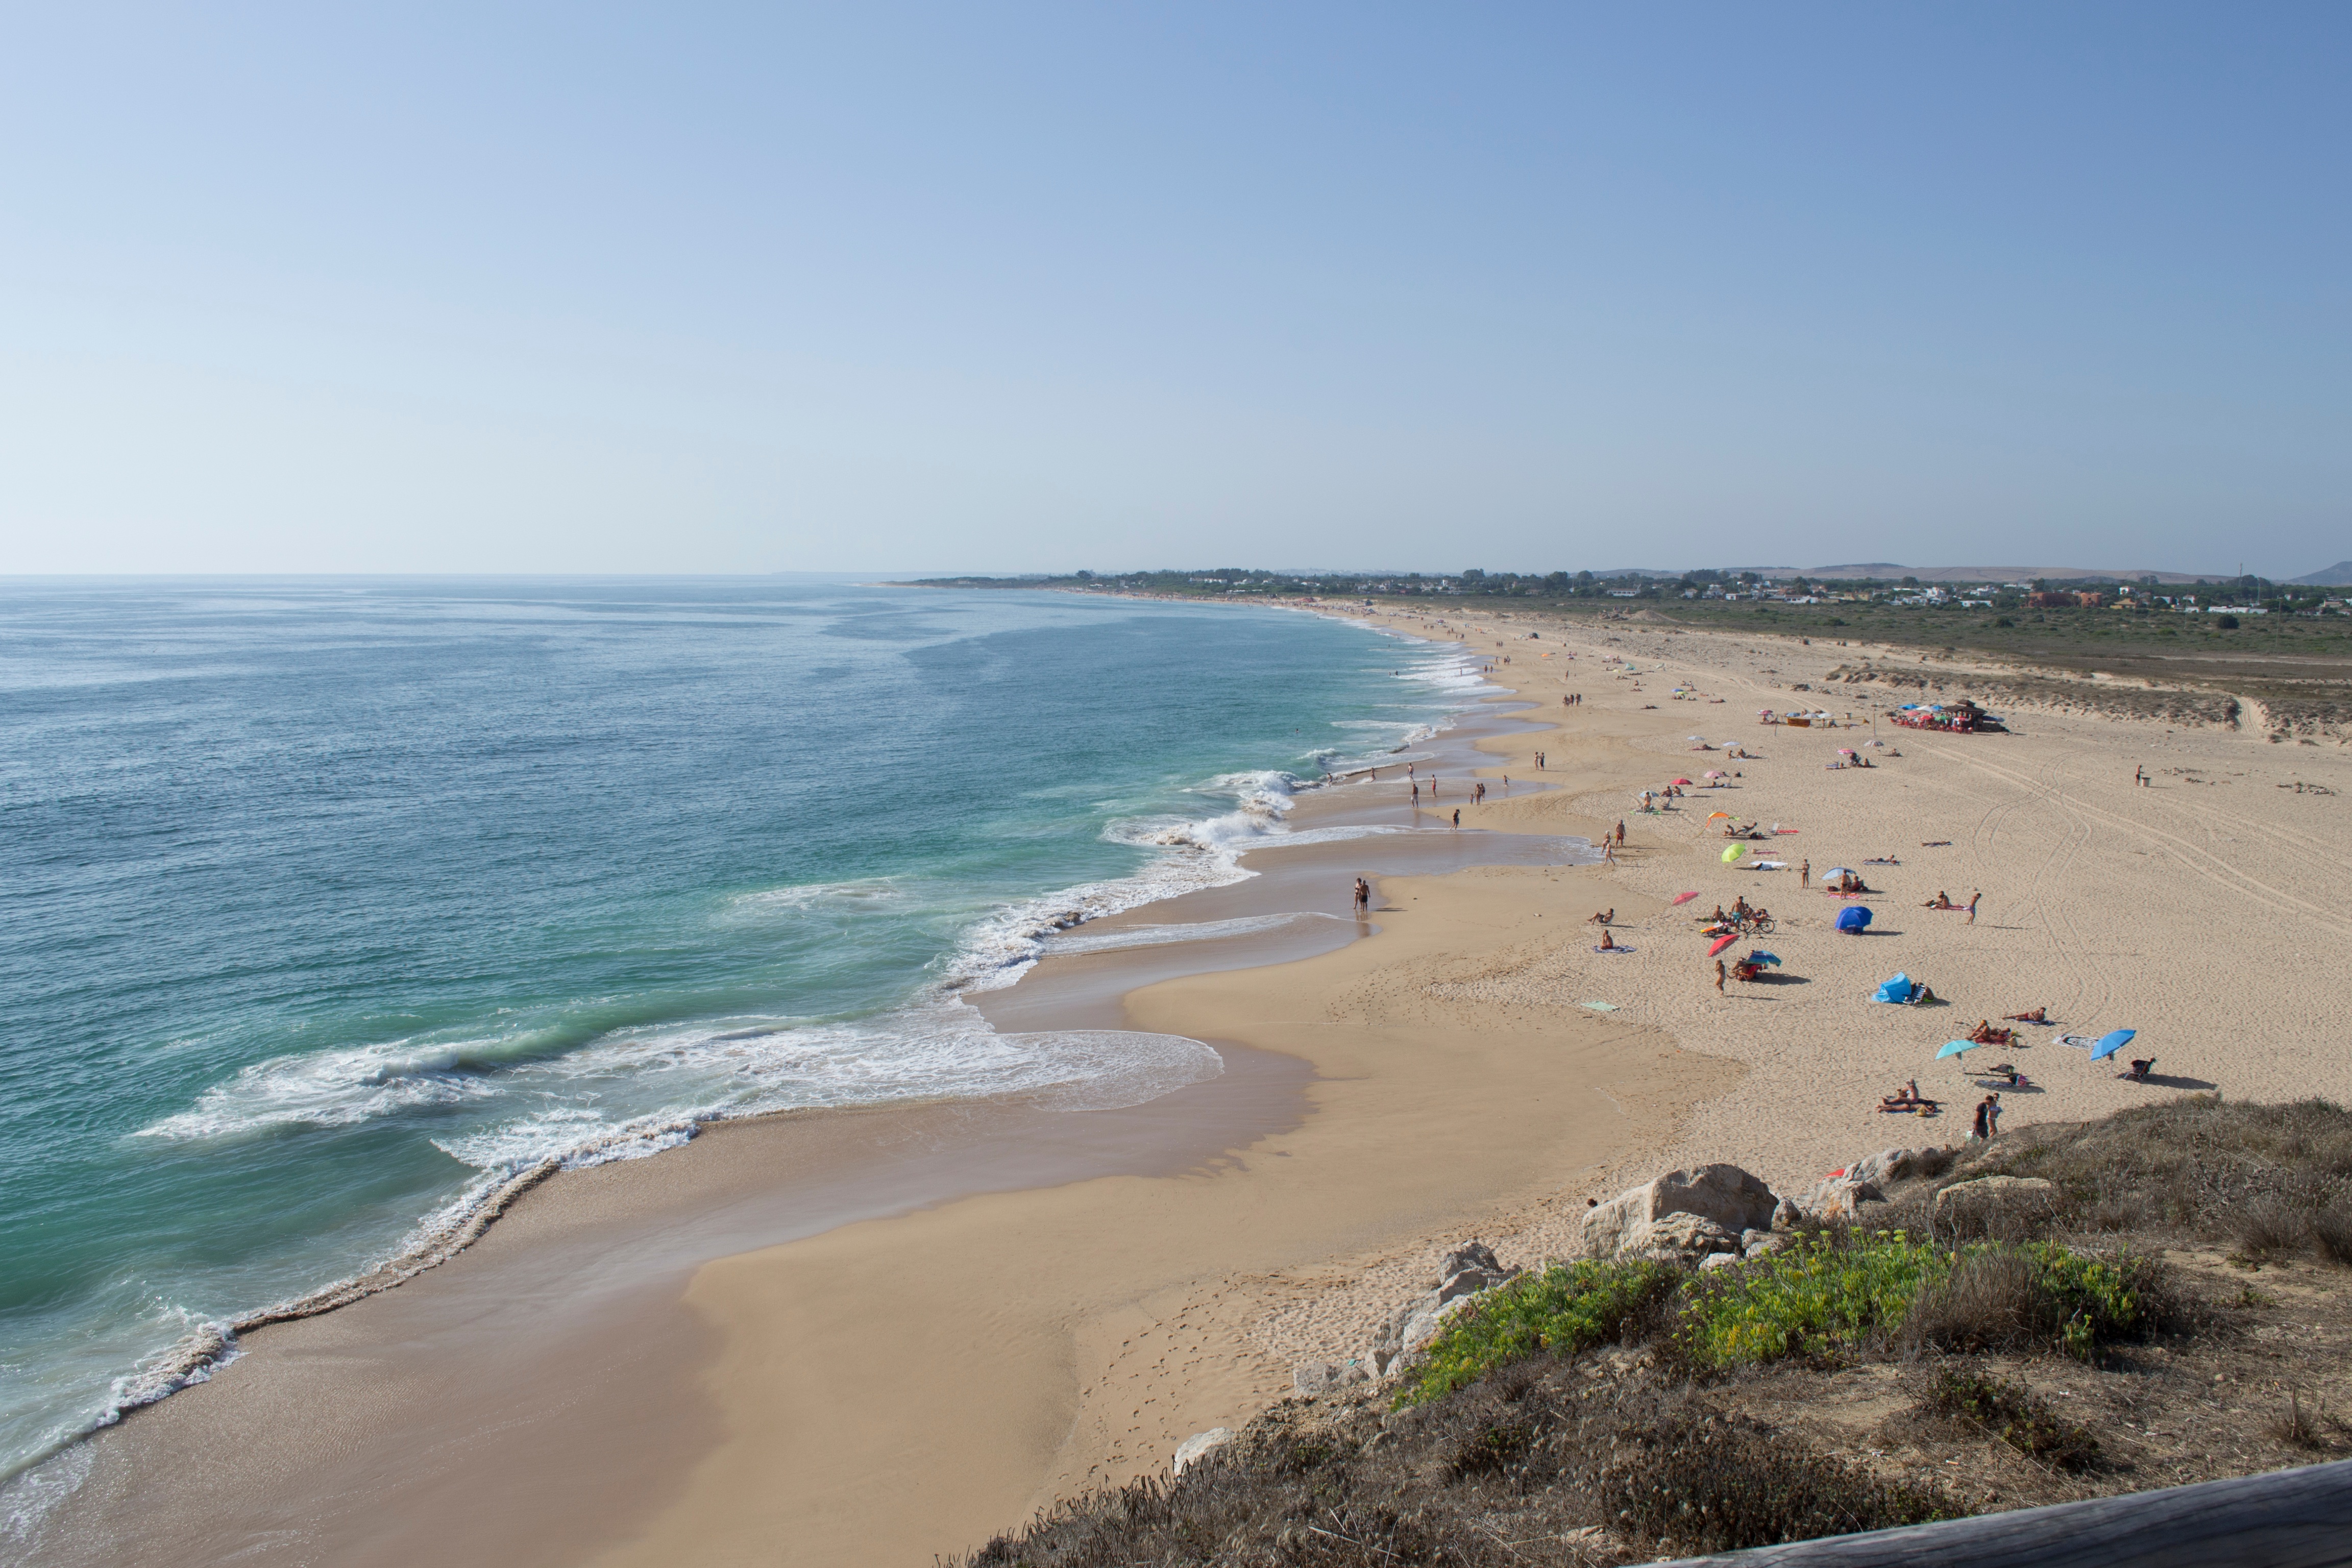
beach, sea, coast, sand, ocean, shore, wave, vacation, cove, bay, body of water, cape, wind wave